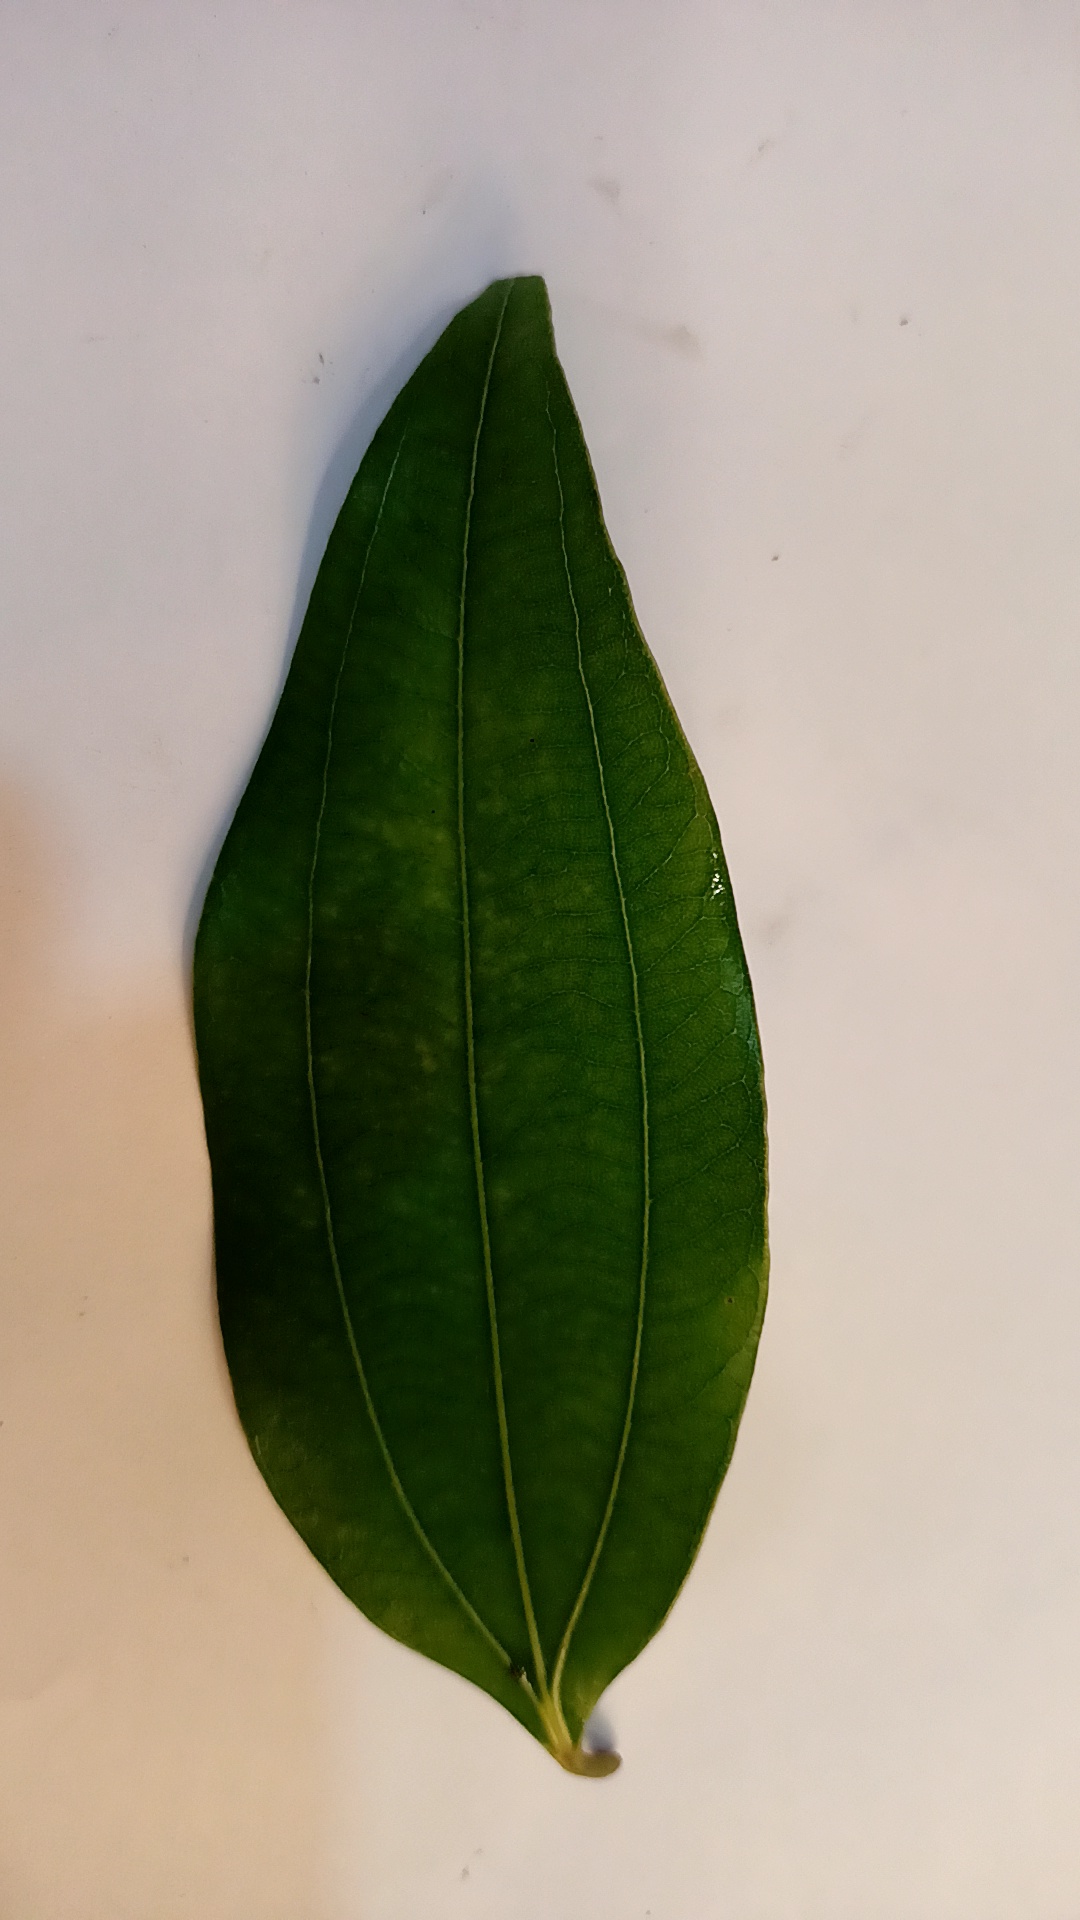
Label: Healthy